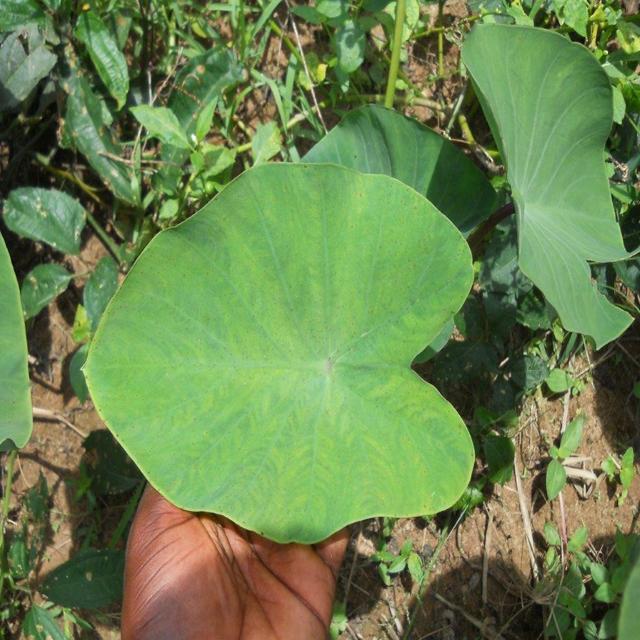
Label: Healthy